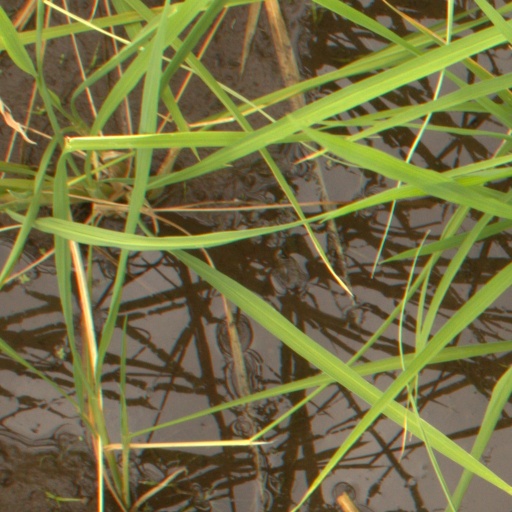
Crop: rice